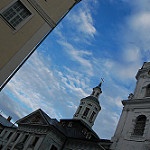
Scene: Outdoor